Moonlight Lady (anime)

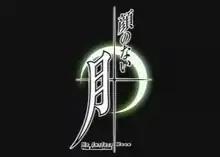
Kao no nai tsuki official logo

is the American release title for No Surface Moon The Animation; a 2001 Japanese OVA anime series adapted from the 2000 Japanese visual novel eroge of the same name. It was created by Orbit Co., Ltd., animated by IMAGIN, and produced by Pink Pineapple, and later licensed by Media Blasters, English dubbed by Wave Form Solutions (ep. 1–4), Sunlight Audio (ep. 5), and distributed by Kitty Media.